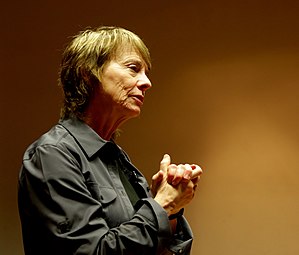
Camille Paglia
Camille Anna Paglia er en amerikansk akademiker og social kritiker.